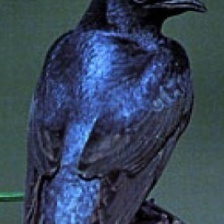
Species: PURPLE MARTIN
Scientific name: PROGNE SUBIS